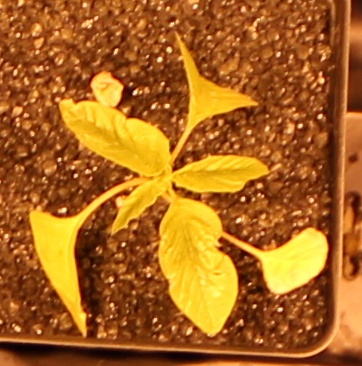
Label: Palmer Amaranth